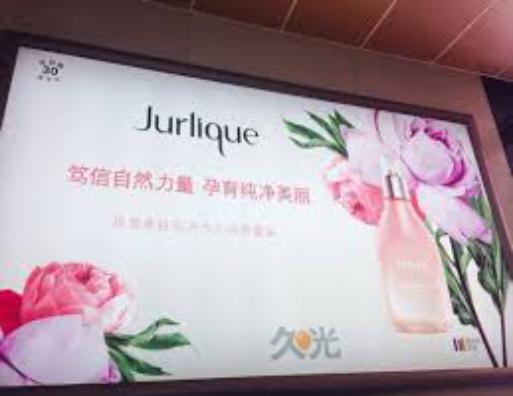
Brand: jurlique
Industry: Necessities